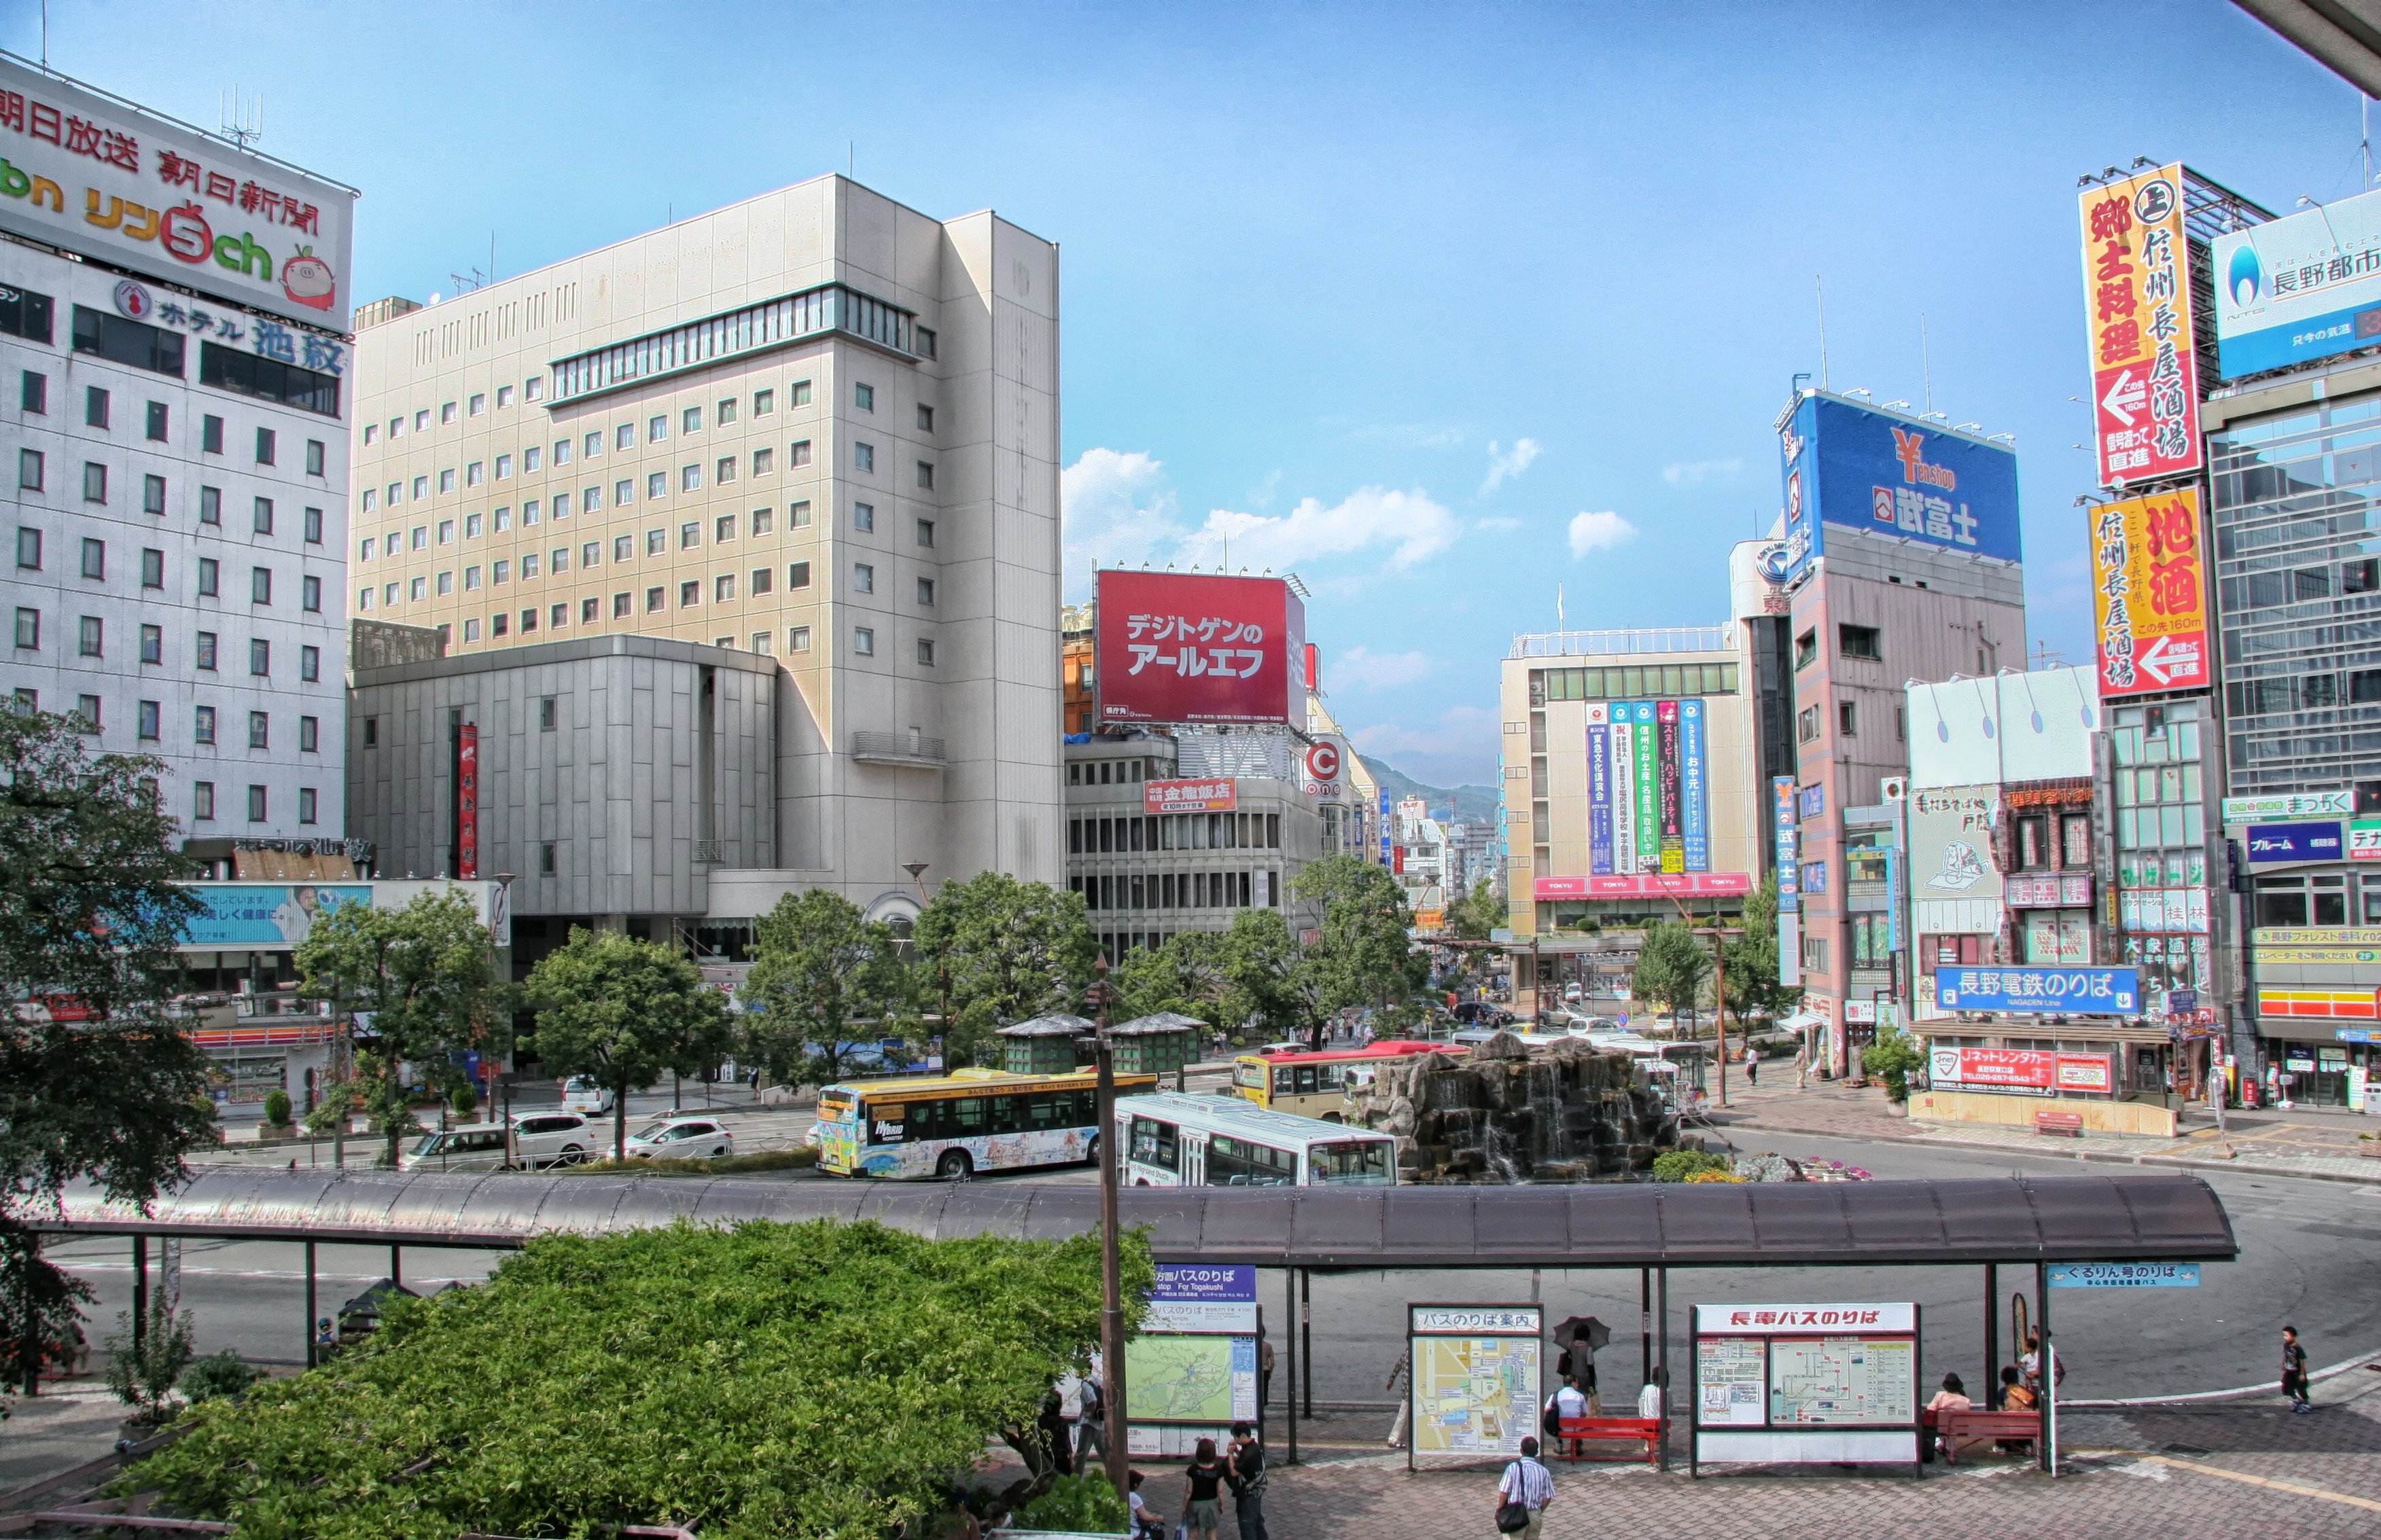
architecture, people, skyline, traffic, city, skyscraper, urban, advertising, cityscape, downtown, transport, plaza, japan, tower block, public transport, streets, buildings, nagano, metropolis, cities, retail, neighbourhood, shopping mall, urban area, residential area, human settlement, metropolitan area